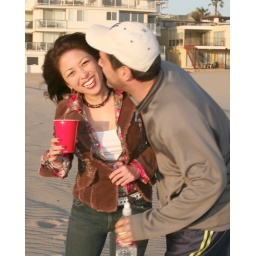
Dave and me playing around at the beach near our house